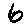
Label: 6